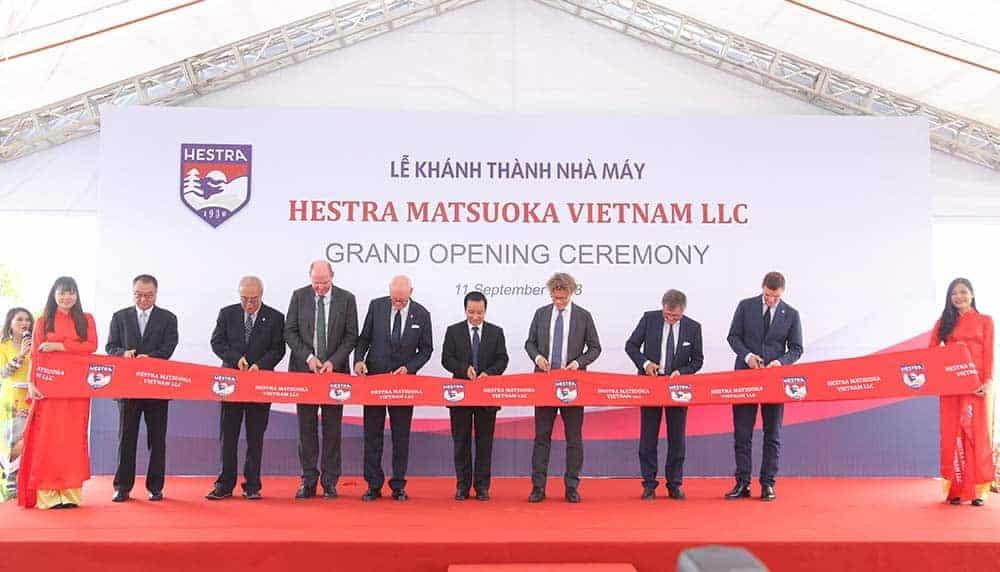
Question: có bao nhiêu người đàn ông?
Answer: có tám người